Gaston III, Count of Foix

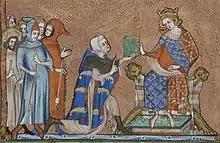
Agnes of Navarre was a granddaughter of King Louis X of France. Miniature dedication of a "Vie de saint Louis", BNF, Fr.13568, f° 1.

Fébus was the only legitimate child of Gaston II of Foix-Béarn and Eleanor of Comminges. His father was a scion of the house of Foix-Béarn, founded by the marriage of his grandparents Roger-Bernard III, Count of Foix and Margaret of Béarn. The Foix-Béarn family was linked to all the southern families: Majorca, Narbonne, Armagnac and even Aragon. Gaston II's mother, Joan of Artois, was the great-granddaughter of Robert I, Count of Artois, brother of Saint Louis. This French princess brought the prestige of the royal house to Foix-Béarn but also many worries. She was accused of licentiousness, leading her husband Gaston I and then her son Gaston II to banish her from court. Before his death, Gaston I divided his domains between his sons Gaston II and , who received the Viscounty of Castelbon and the other Catalan possessions inherited from the Foix and the Moncade; his grandson, Matthew, eventually became the successor of Fébus. Despite the close kinship, Fébus despised the Foix-Castelbon branch because he suspected that Matthew's father, , was involved in the 1380 plot against him. Bertrand, Baron de L'Isle-Jourdain and uncle to Eleanor of Comminges, tutored Gaston II and was instrumental in marrying his niece to the Count in 1325, despite the age difference.